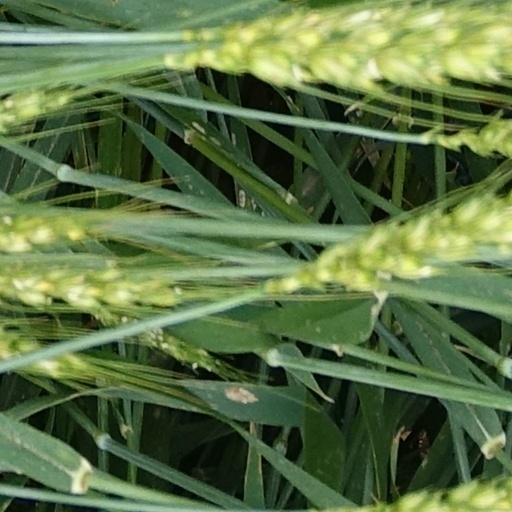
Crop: wheat